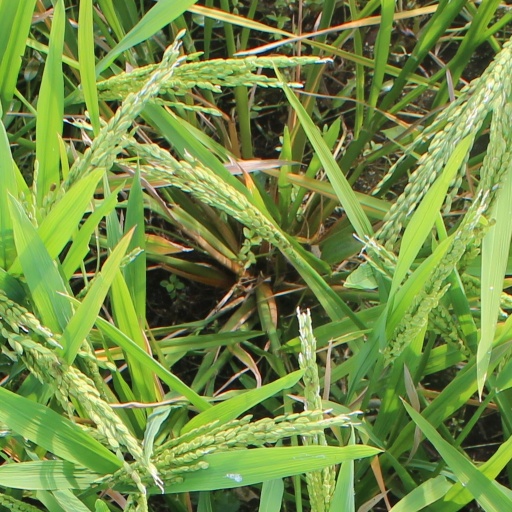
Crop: rice